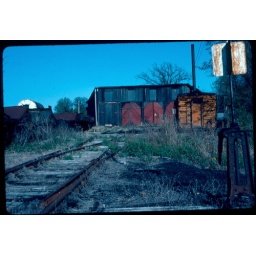
The B&amp;amp;S roundhouse, now in Steam Town Museum. Photo taken from sand house